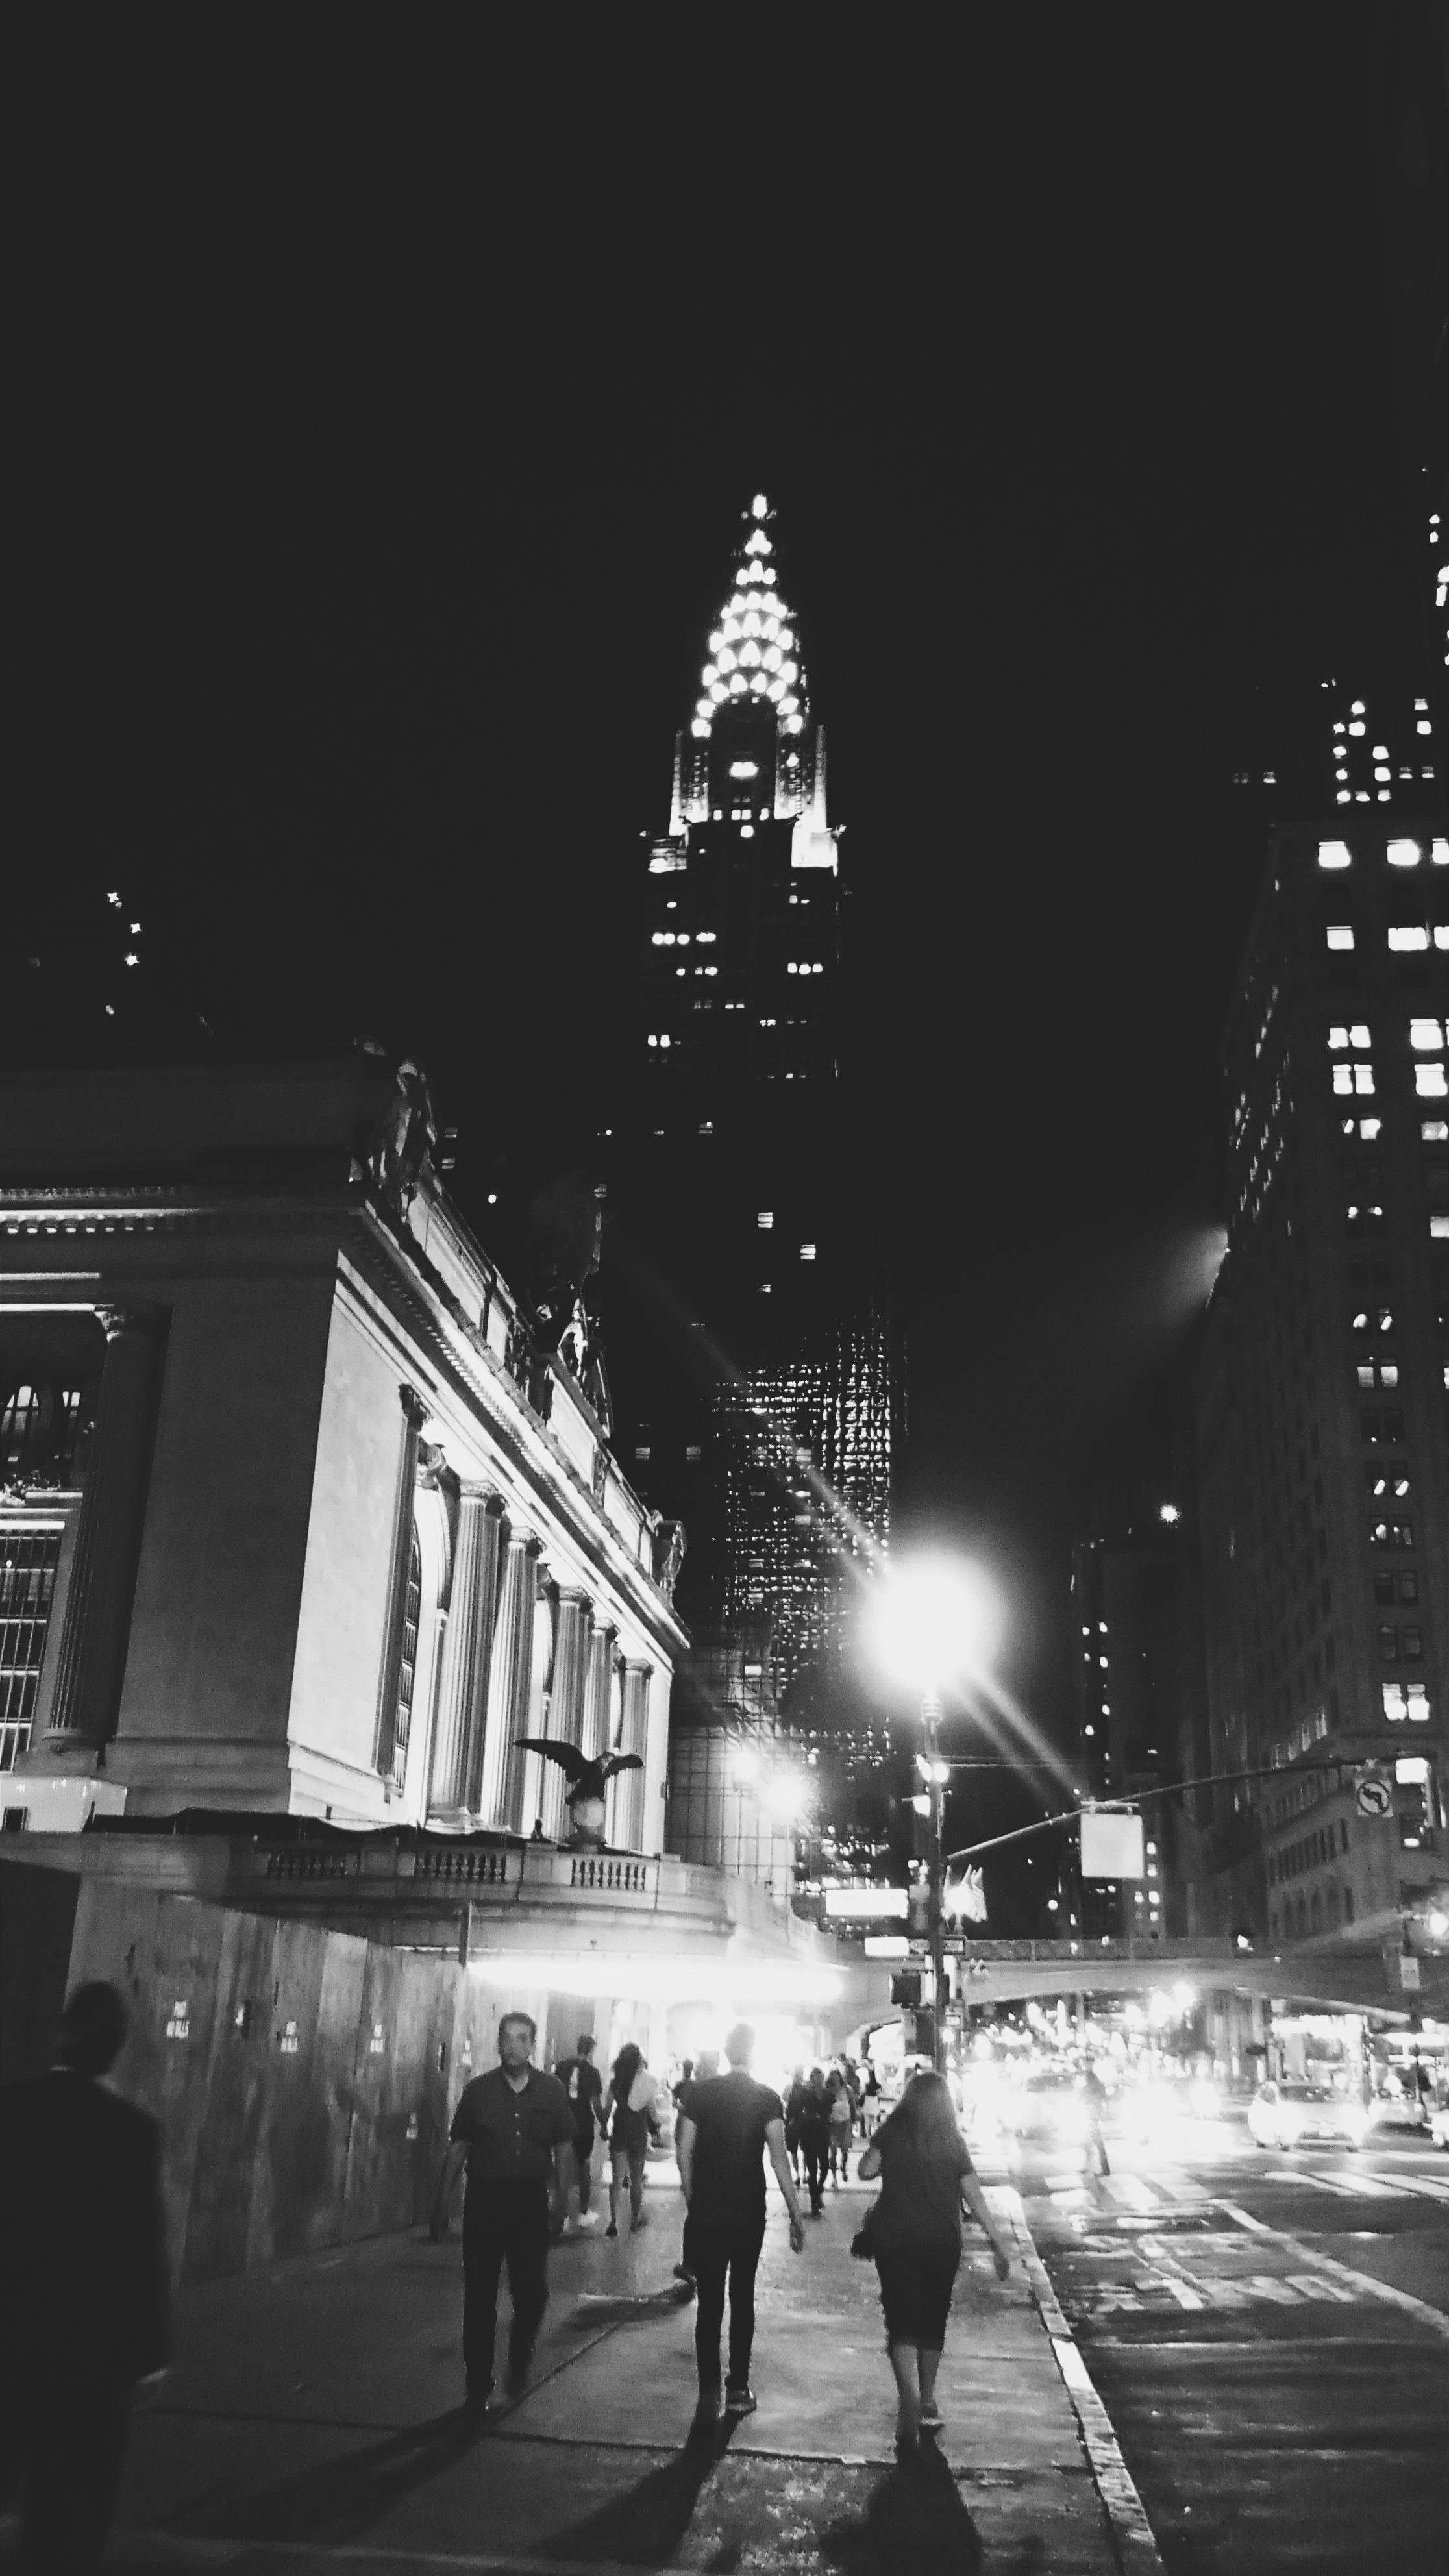
light, black and white, white, night, photography, cityscape, darkness, black, monochrome, lighting, photograph, shape, monochrome photography